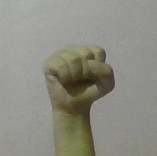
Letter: saad